Angelina (film)

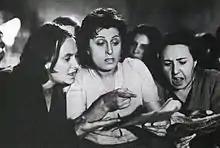
Ave Ninchi and Anna Magnani

Angelina is a 1947 Italian comedy film directed by Luigi Zampa starring Anna Magnani. The film was presented at the 1947 Venice Film Festival, where Magnani was awarded the Volpi Cup for Best Actress.